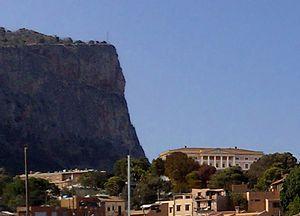
Giuseppe Venanzio Marvuglia est un architecte sicilien. Son œuvre symbolise la transition entre le baroque sicilien, alors en déclin, et le style néoclassique en plein essor.